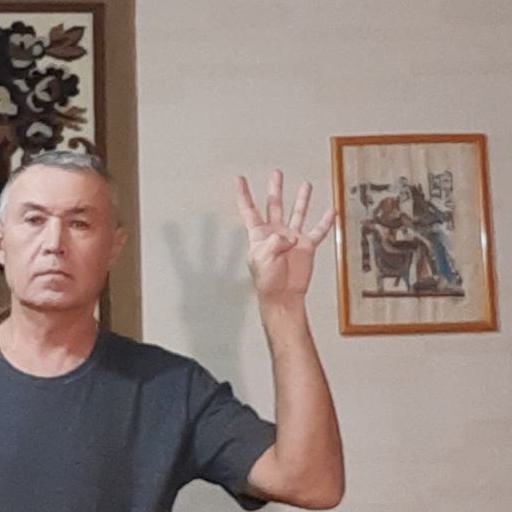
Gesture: four